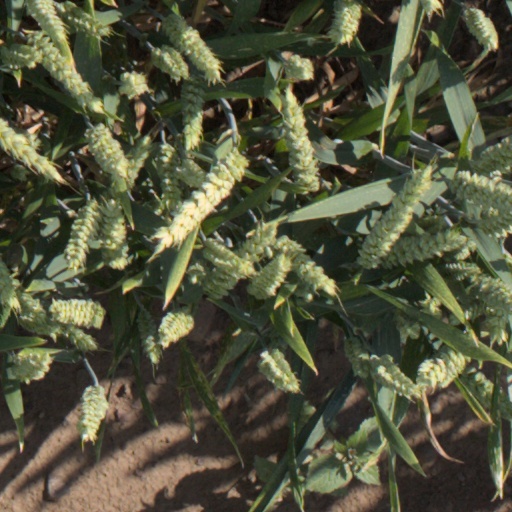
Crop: wheat